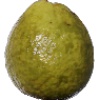
Label: Guava 1